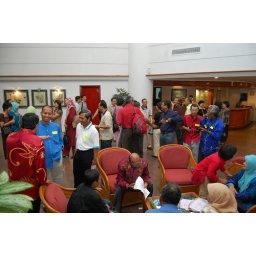
middle in white shirt with HasanPM